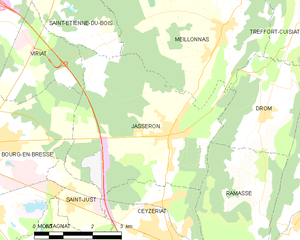
Carte des communes françaises: Jasseron
Jasseron est une commune française, située dans le département de l'Ain en région Auvergne-Rhône-Alpes.